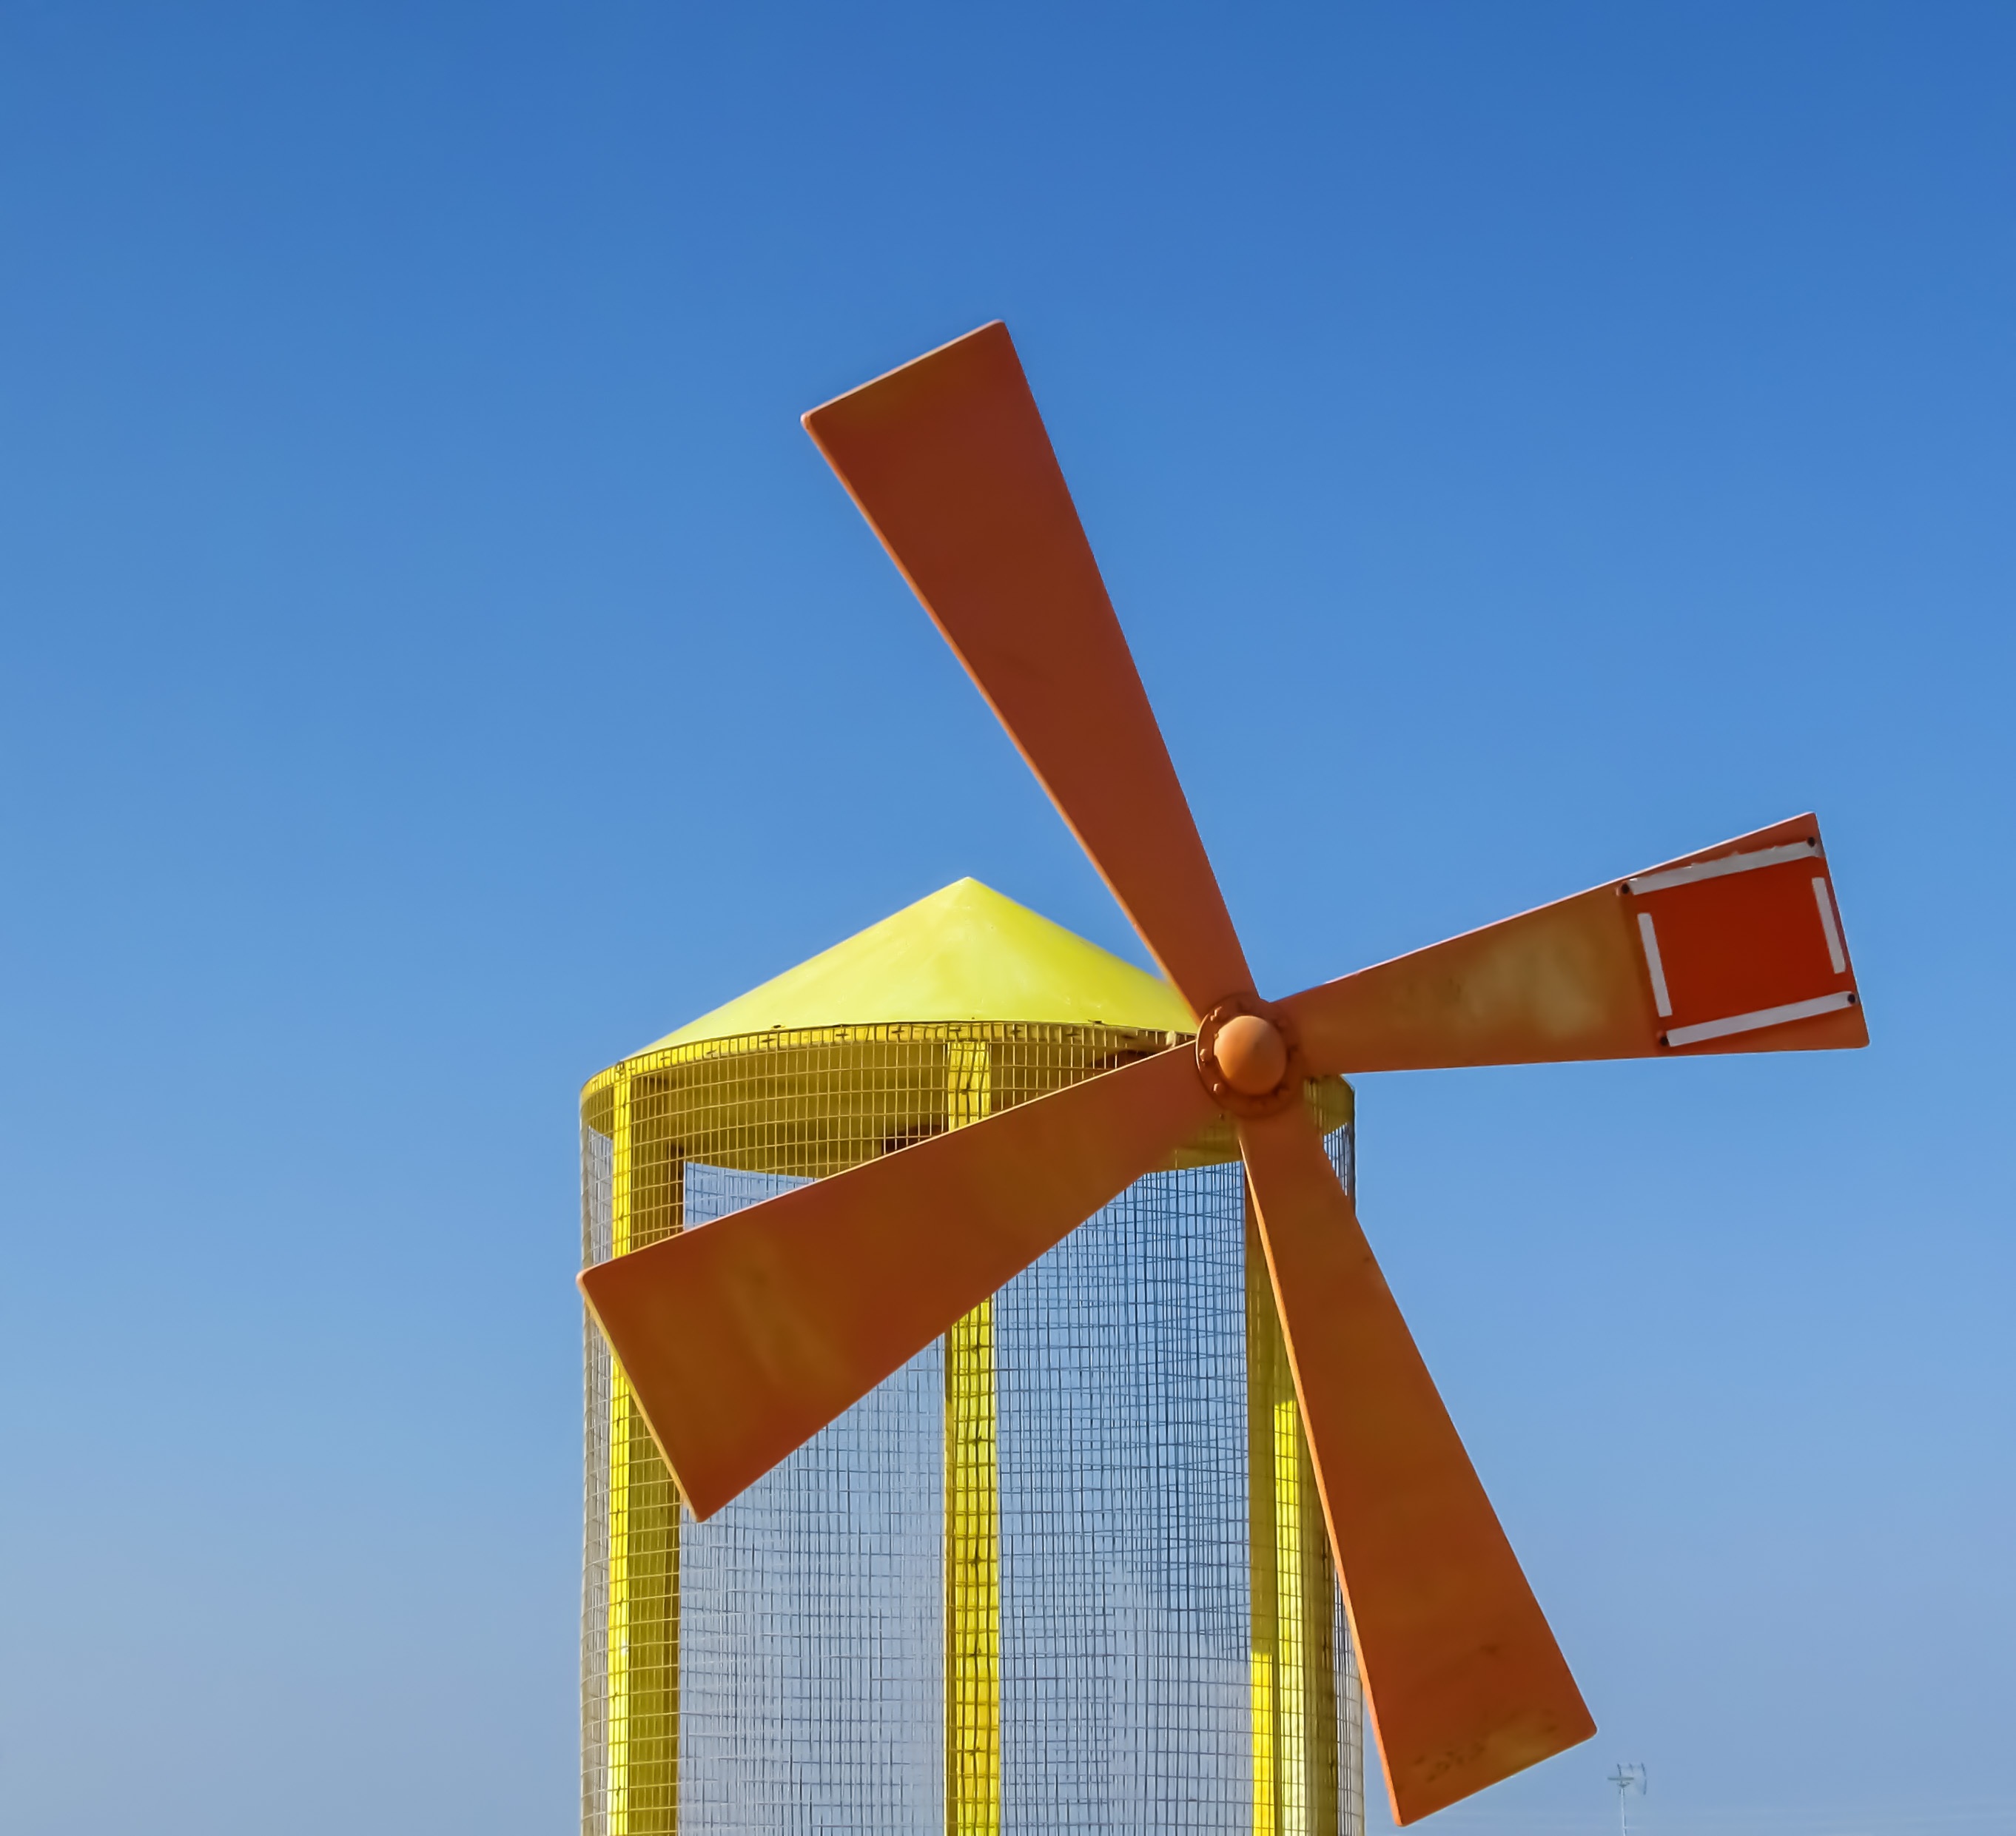
windmill, wind, line, flag, energy, cyprus, dherynia, famagusta cultural center